Ullevaal Stadion

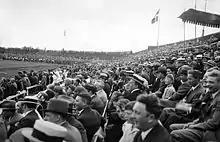
Spectators at a match in 1935

A/S Ullevaal Stadion was founded on 27 January 1925. The company was owned 73.5% by Lyn, 24% Aker Municipality and 5.1% by the clubs Ullevaal, Tåsen, Nydalen and Heming. The stadium was built with a running track, allowing the stadium to also be used for track and field, and had a capacity of about 35,000 spectators. The stadium cost NOK 416,000. The grand opening was held on 26 September 1926 by Crown Prince Olav. It was followed by a friendly match between a reinforced Lyn and Örgryte IS of Sweden, where Lyn won 5–1. In the opening game, tickets cost NOK 3 for seats, NOK 2 for standing places and NOK 1 on the end stands. The stadium became both the home ground for Lyn and hosted track and field events. The first international match was held on 29 May 1927 and featured Norway losing 0–1 against Denmark. The match against Sweden from the Nordic Football Championship 1933/36 on 22 September 1935 was held in front of a crowd of 35,495, which still stands as the spectator record. The stadium was served by the Oslo Metro with the opening of the Sognsvann Line in 1934. In 1938, a new East Stand ("Klokkesvingen") was opened.